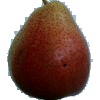
Label: Pear Forelle 1